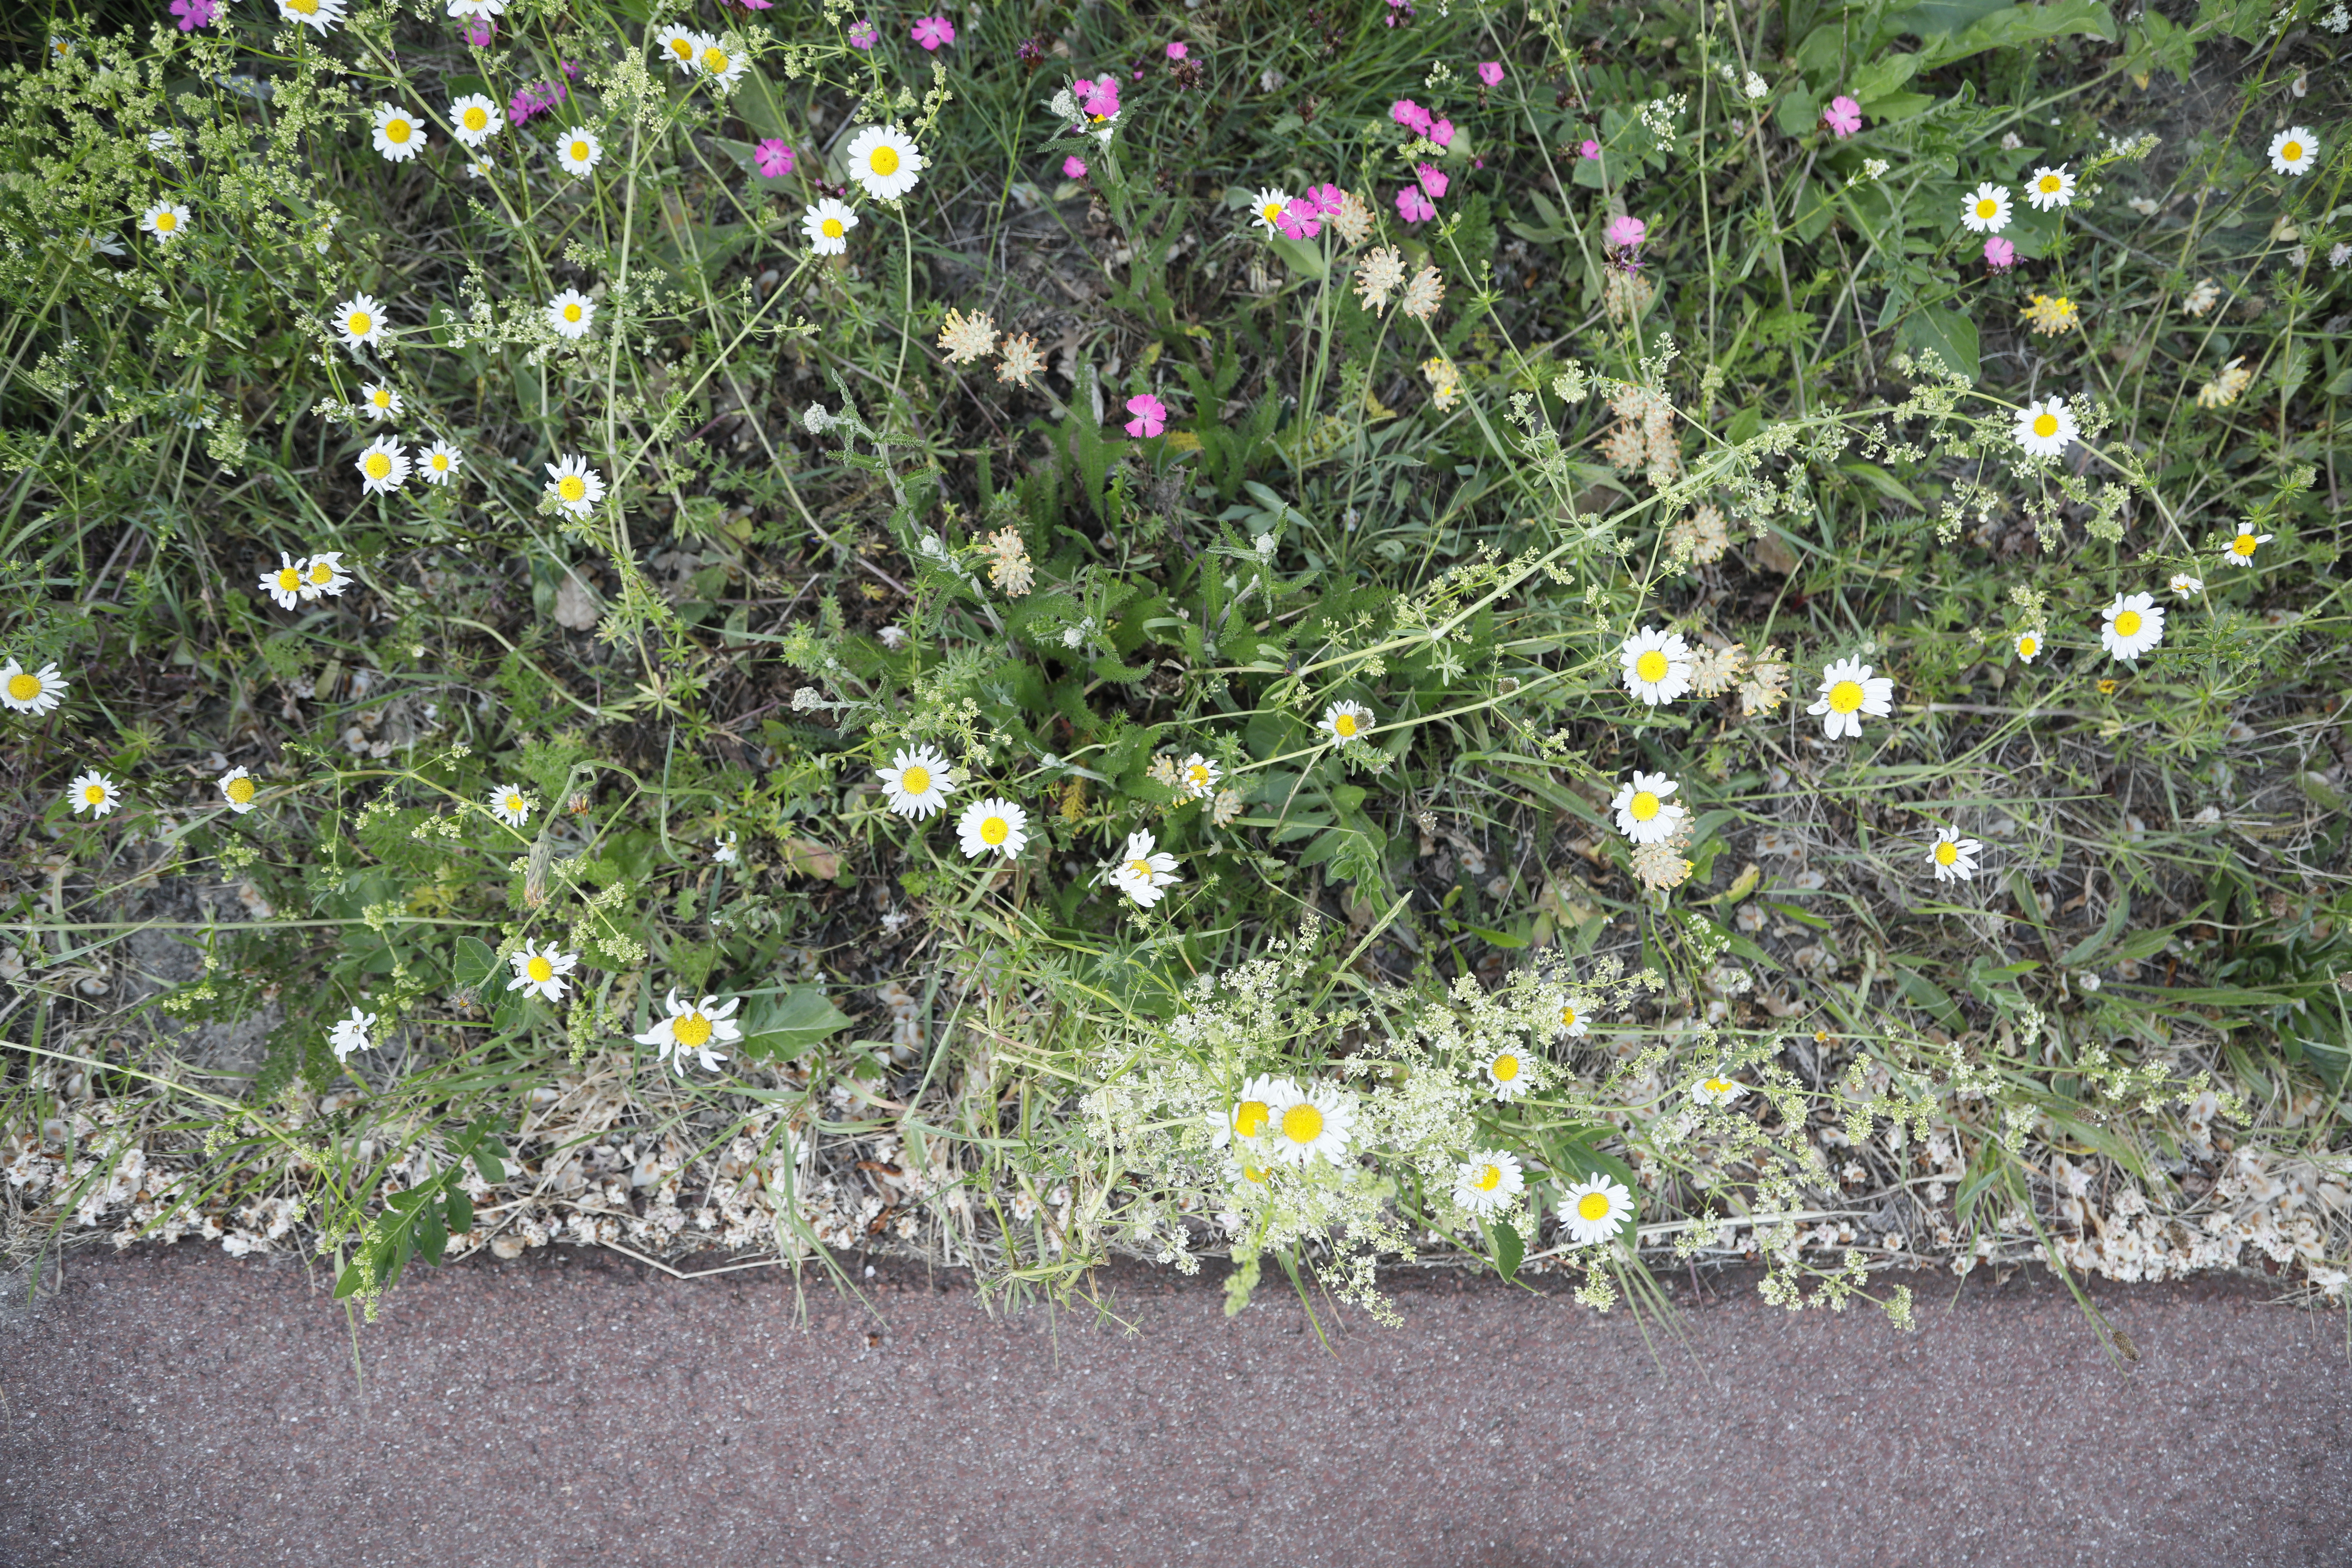
Plant species: Anthyllis vulneraria, Leucanthemum vulgare, Dianthus carthusianorum, Plantago lanceolata